Tar Taing massacre

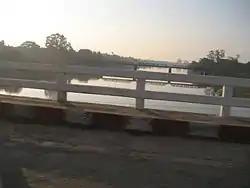
A view of the Mu River

On 1 March, around 3 am, army troops crossed the Mu River, and began raiding the village of Tadaing. Villagers there had not evacuated, under the false assumption that troops would not cross the river. That evening, army troops detained 70 to 100 villagers from Tadaing, taking them as hostage, at a local monastery. Soldiers raided village shops and homes, and tortured villagers throughout the raid.